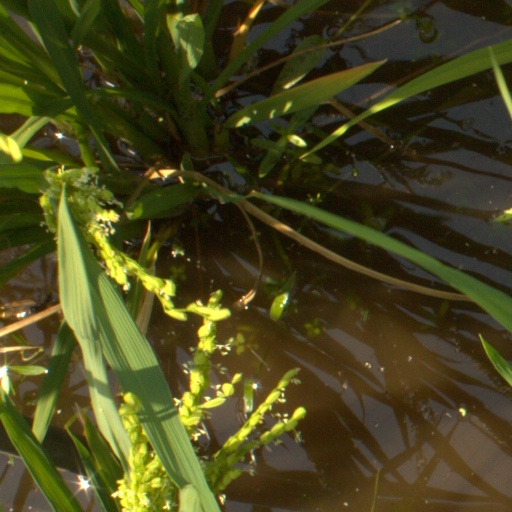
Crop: rice